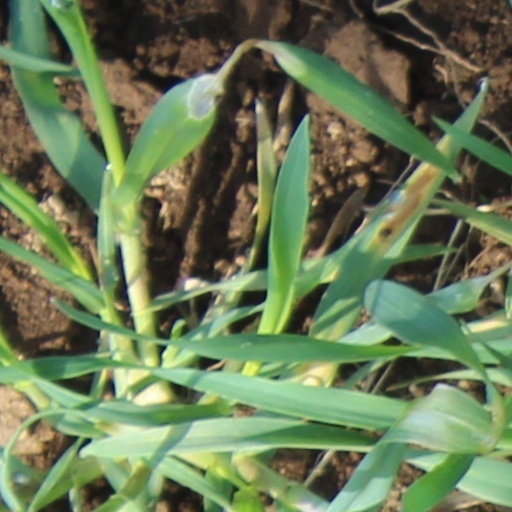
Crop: wheat